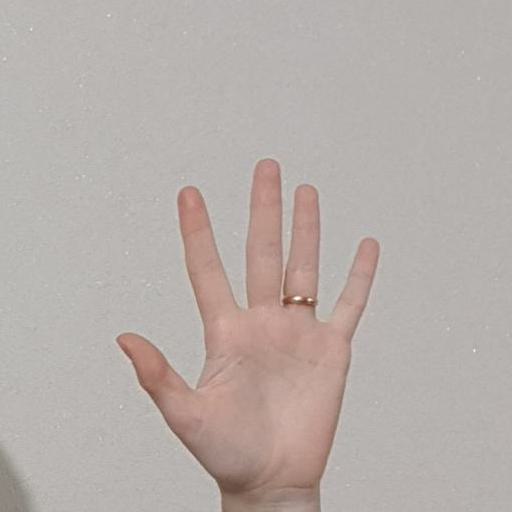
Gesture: palm